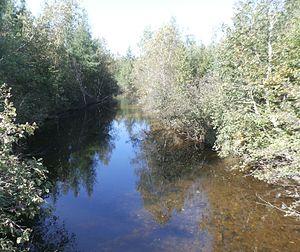
Rivière Maskinongé en aval du pont de la route 161 près de Stratford.
"La rivière Bernier est un tributaire de la rivière Saint-François. La ""rivière Bernier"" coule dans la municipalité de Stratford, dans la municipalité régionale de comté de Le Granit, dans la région administrative de l'Estrie, dans le sud de la province de Québec, au Canada.